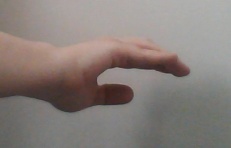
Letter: jeem